Acer rubrum

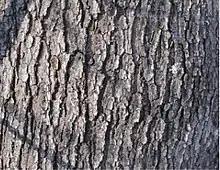
Mature bark, at Hemingway, South Carolina

Red maple frequently hybridizes with silver maple; the hybrid, known as Freeman's maple, "Acer × freemanii", is intermediate between the parents.